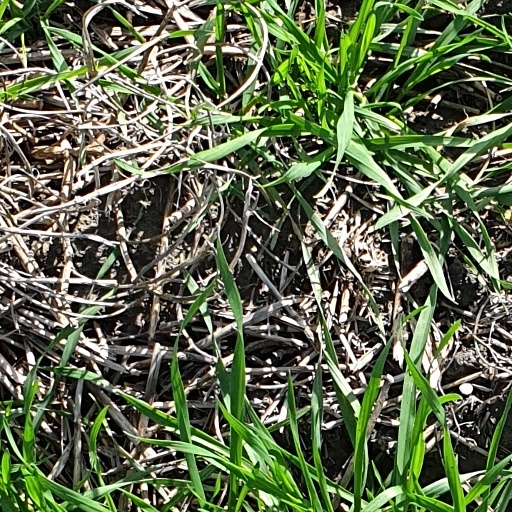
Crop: wheat